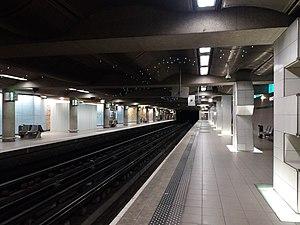
Direction nord, prise du quai direction Oullins.